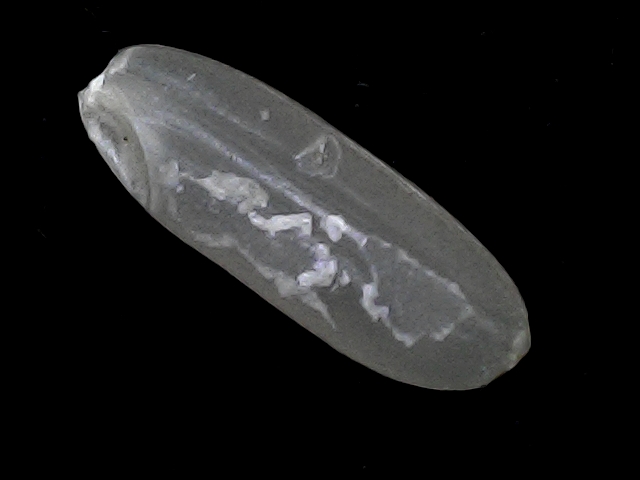
Rice variety: BRRI67